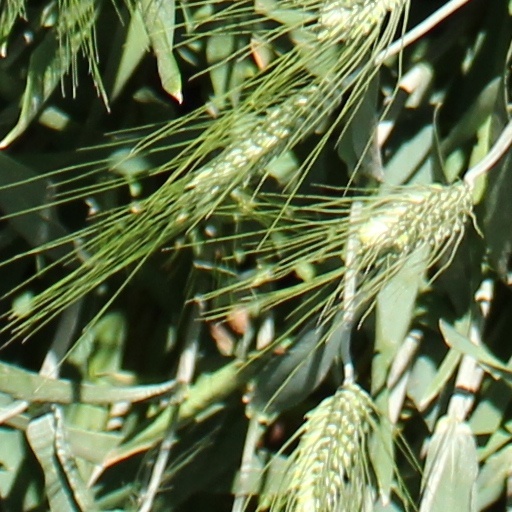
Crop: wheat